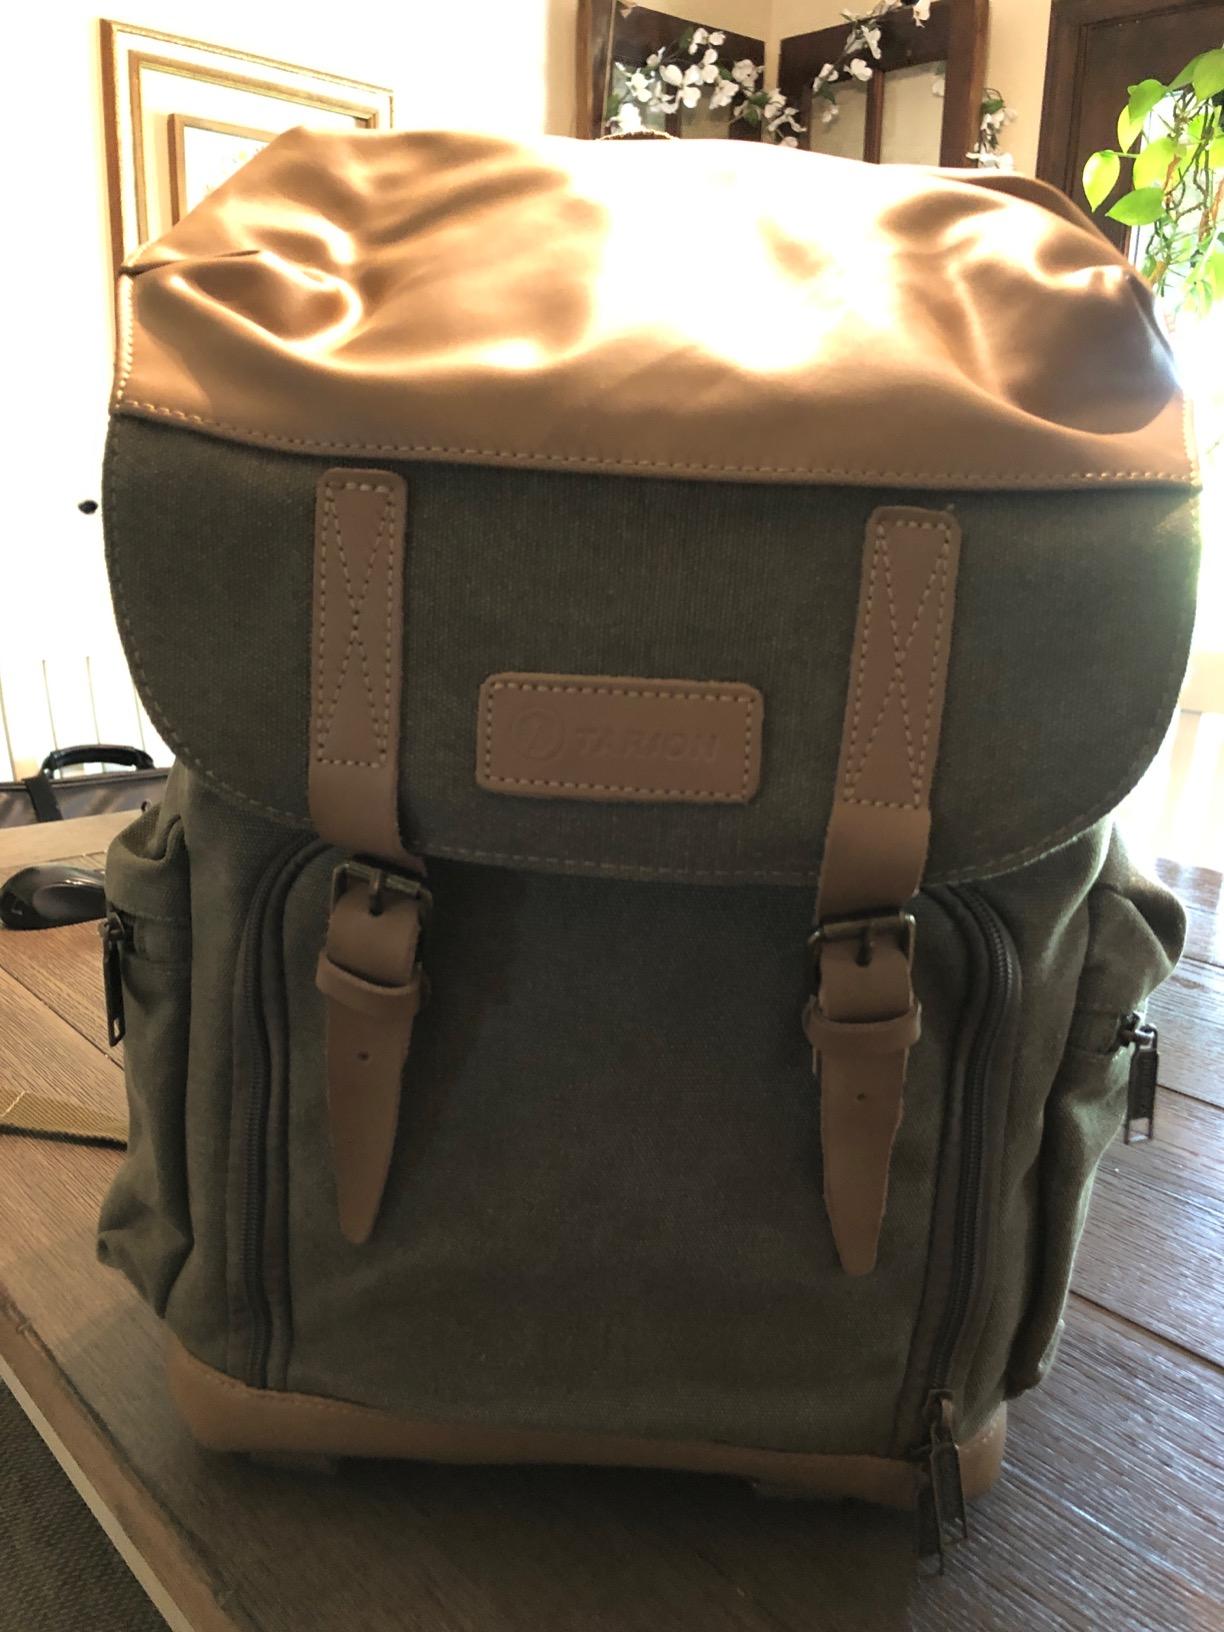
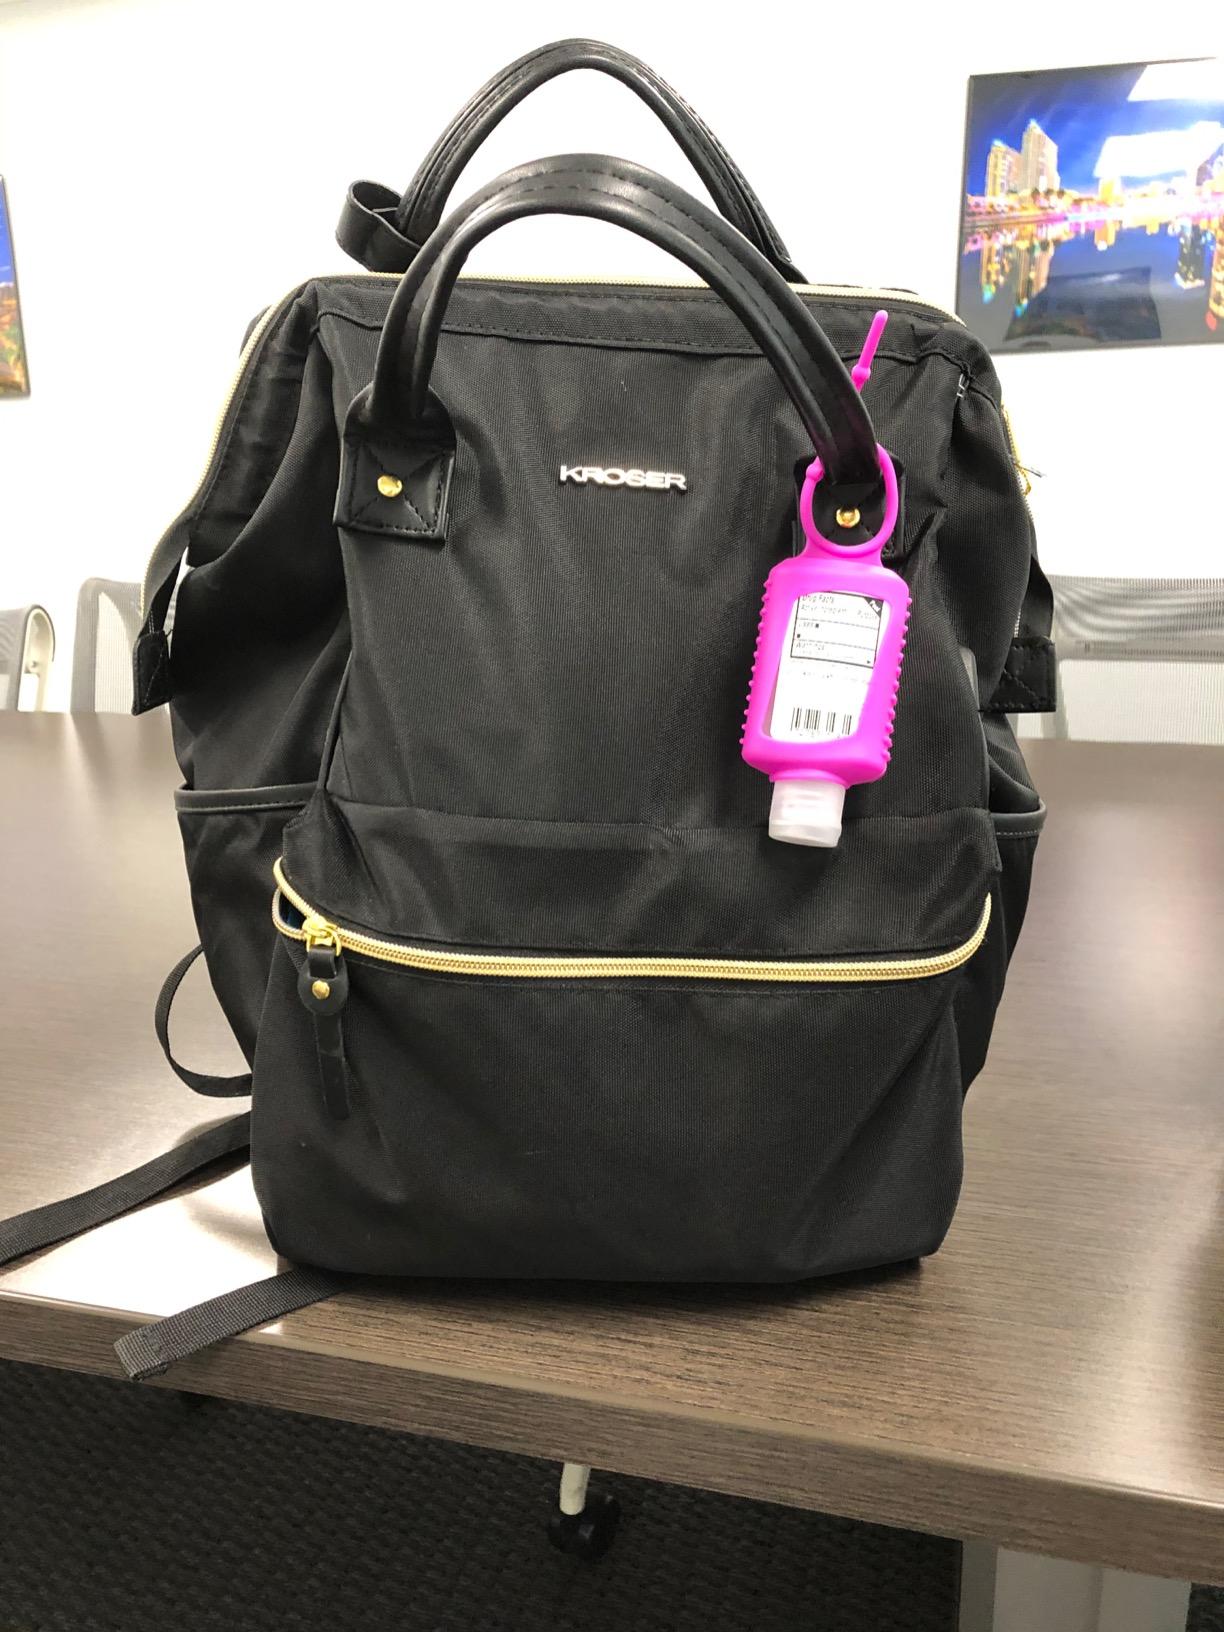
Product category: bag
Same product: no